Yair Farm

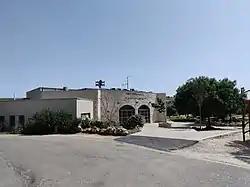
Yair Farms Synagogue in 2021

Yair Farm is an Israeli settlement in the West Bank, built as an illegal outpost in 1999 and legalized in 2021 by the Israeli government. Located near Nofim and Yakir, it falls under the jurisdiction of Shomron Regional Council. It is home to around 70 families.